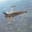
Label: airplane